1835 Washington Navy Yard labor strike

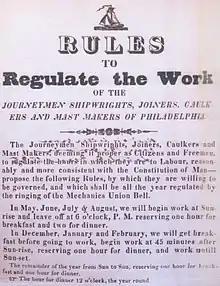
Image of the 1835 "Ten Hour Day Circular" by the Philadelphia shipwrights, joiners, caulkers, and mast makers to advocate for a reduction in working hours from 12 to 10. This circular was sent to the secretary of the Navy by Commodore James Barron. In 1835, labor leaders widely distributed the circular to Washington Navy Yard and other federal shipyards. Source: National Archives and Records Administration, Washington D.C., Board of Navy Commissioners, Letters Receive, RG 45, E314 Volume 91.

The strike, which began over regulations and work hours, had "quickly morphed into a race riot" as now angry unemployed white mechanics and laborers took out their resentment on the black population. Many of the Navy Yard "mechanics were primed for racial conflict." The strikers were particularly incensed that Hull had brought a group of free black caulkers from Baltimore to caulk the frigate . This action inflamed an already volatile situation and was an important reason why the mechanics threatened to attack the Navy Yard and Commodore Hull. At about the same time, a rumor rapidly circulated that a free black man named Beverly Snow, the owner of Epicurean Eating House, known for serving sophisticated and luxurious food, had insulted the wives of the Navy Yard mechanics. This resulted in a group of mechanics attacking Snow's restaurant. Michael Shiner relates that the Navy Yard strikers were angry at Snow and prepared to go after Isaac Hull. "Mechanics of classes gathered into snows Restaurant and broke him up Root and Branch and they were after snow but he flew for his life and that night after they had broke snow up they threatened to come to the navy yard after Commodore Hull. But they didn't come that night and the next day Commodore Hull Received orders from the navy department from the Hon secretary of the navy Mr levy Woodbury [Levi Woodbury] to fortify the yard". After breaking up his restaurant, the mechanics drank all Snow's stock of whiskey and champagne. Fortunately for Snow, the white rioters could not locate him; he had escaped by hiding in a sewer. In the capital, mobs of whites continued to attack all establishments run by free blacks: schools, churches, and businesses.